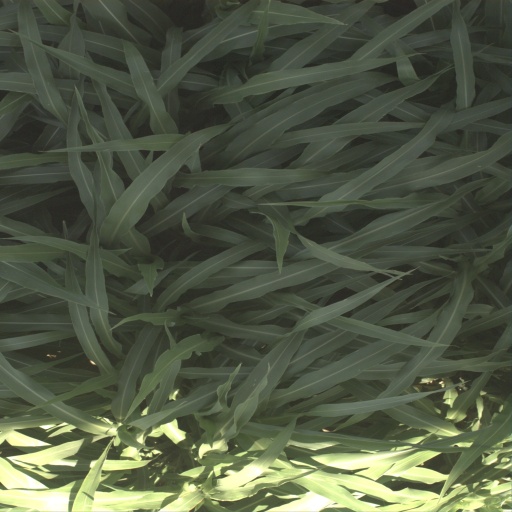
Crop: sorghum